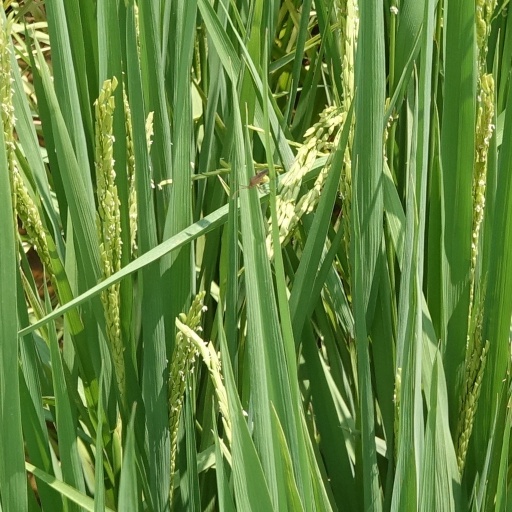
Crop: rice